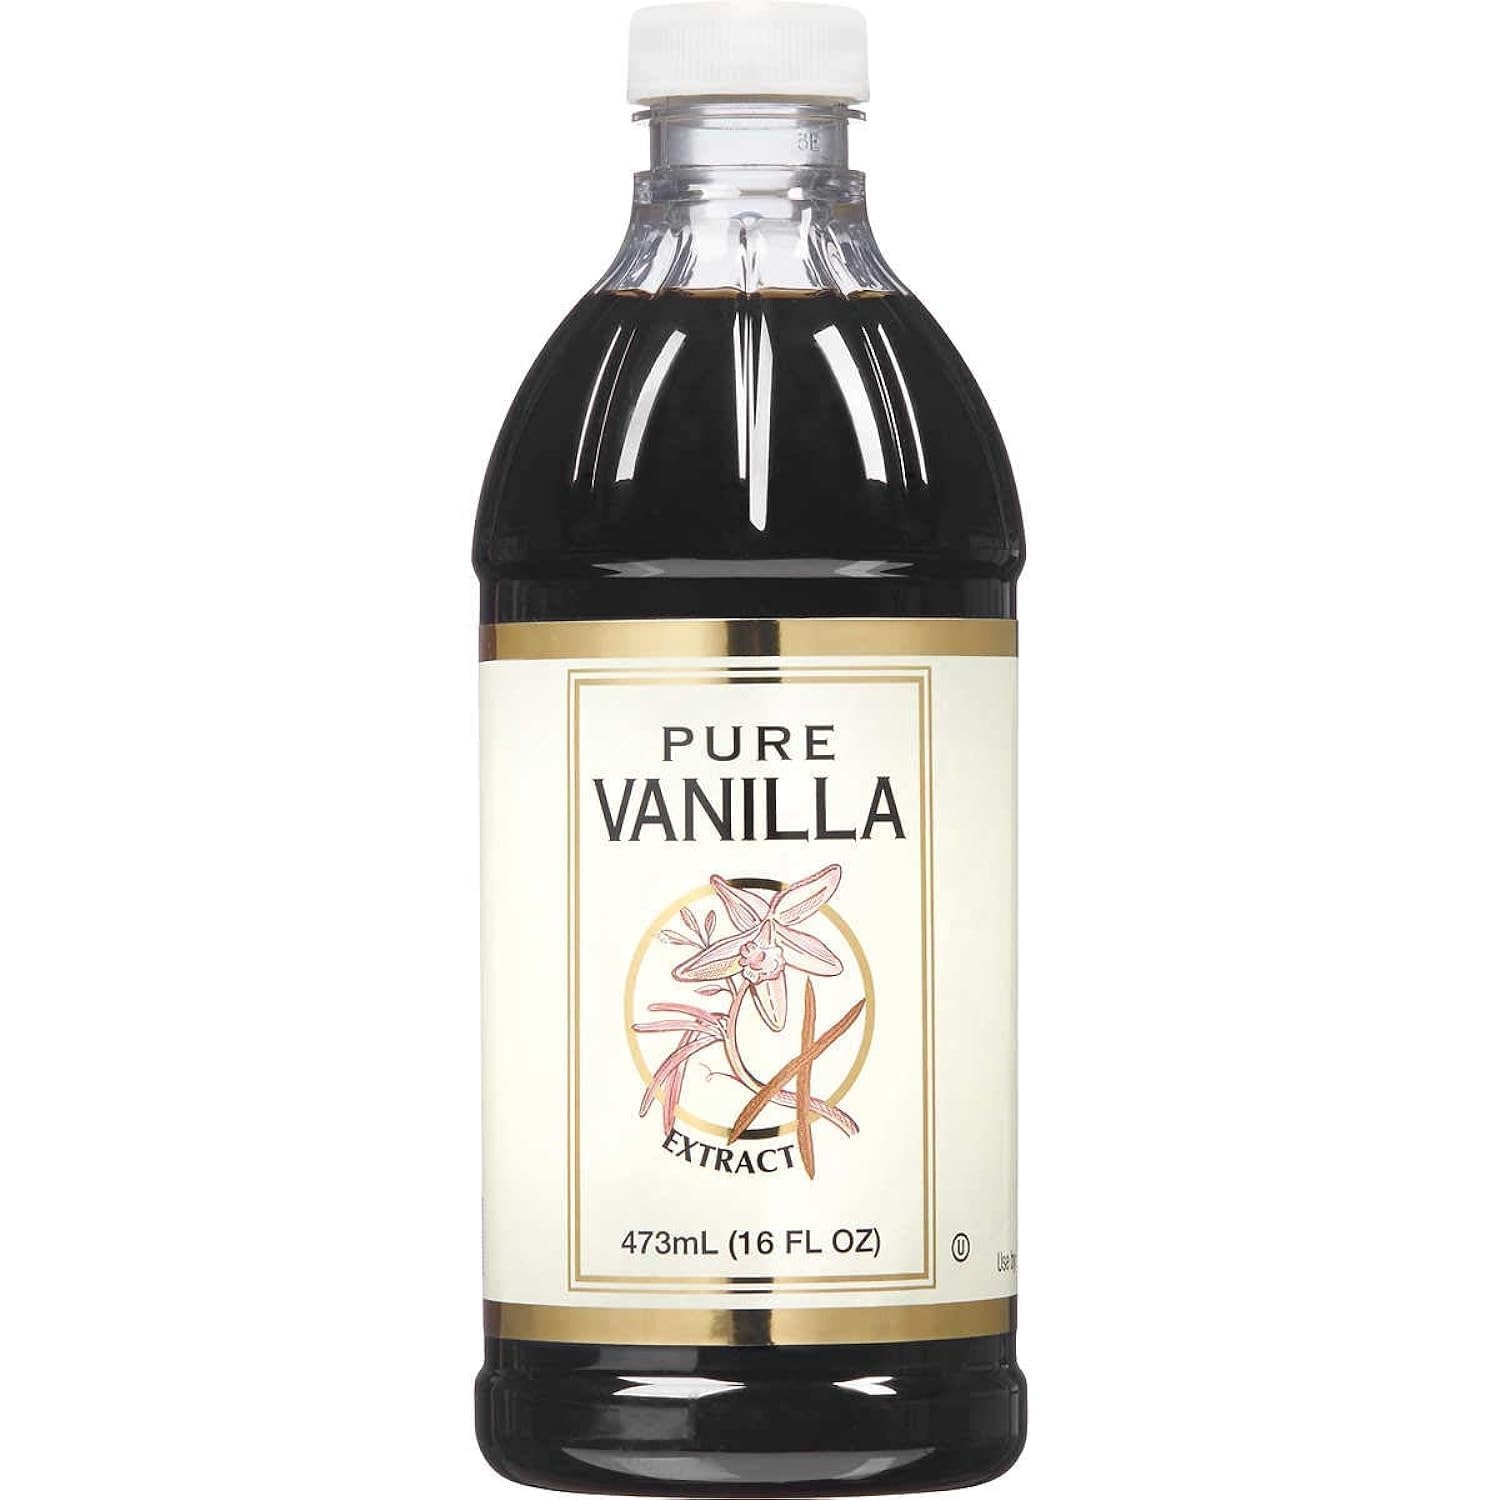
Item Name: Kirkland Signature Pure Vanilla Extract 16 ounce
Value: 1.0
Unit: Count

Price: 24.48